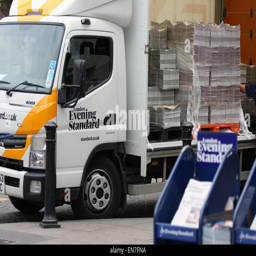
a truck full of papers waiting to be unloaded outside train station